Matthew C. Perry

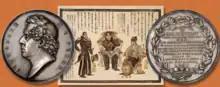
1854 Commodore Perry silver Japan treaty medal

To command his fleet, Perry chose officers with whom he had served in the Mexican–American War. Commander Franklin Buchanan was captain of "Susquehanna". Joel Abbot, Perry's second in command, was captain of "Macedonian". Commander Henry A. Adams was chief of staff with the title "Captain of the Fleet". Major Jacob Zeilin, future commandant of the United States Marine Corps, was the ranking Marine officer and was stationed on "Mississippi".